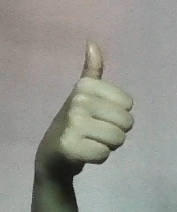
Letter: aleff